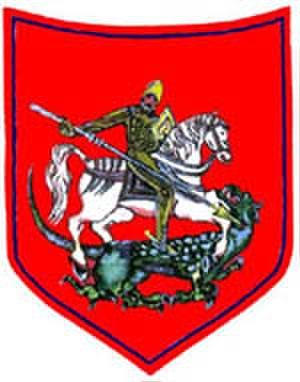
Wąwolnica est un village de la gmina de Wąwolnica du powiat de Puławy dans la voïvodie de Lublin, situé dans l'est de la Pologne.
Wąwolnica est une gmina rurale du powiat de Puławy, dans la Voïvodie de Lublin, dans l'est de la Pologne.
La voïvodie de Lublin était une unité de division administrative et un gouvernement local de Pologne entre 1975 et 1998.